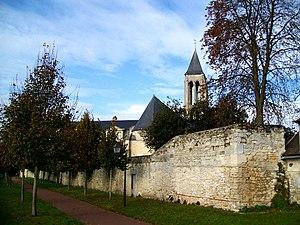
Promenade sur les remparts du Moyen-Âge, vue sur ancienne abbaye St-Vincent et son église.
Cet article présente l'enceinte gallo-romaine et les remparts médiévaux de Senlis, chef-lieu d'arrondissement dans l'Oise, en France.
L'abbaye Saint-Vincent de Senlis est une ancienne abbaye de chanoines réguliers de saint Augustin à Senlis. Elle a été fondée en 1065 par la reine Anne de Kiev, probablement en relevant de ses ruines une ancienne abbaye dont l'histoire n'a pas laissé de traces. L'abbaye est placée sous les vocables de saint Jean-Baptiste et saint Vincent de Saragosse, qui n'est donc que le second patron pendant les premières décennies. Aucun élément en élévation ne subsiste de la première abbaye. L'église abbatiale actuelle fut édifiée pendant la seconde moitié du XIIᵉ siècle par le même atelier qui travaillait sur le chantier de la cathédrale Notre-Dame de Senlis. L'architecture est sobre, et montre encore des influences romanes, mais dans son ensemble, l'abbatiale appartient à la première période gothique. Avec un vaisseau central de 47 m de longueur et un clocher élancé culminant à 41 m, elle est de dimensions considérables. Pendant son premier siècle d'existence notamment, l'abbaye est très prospère.